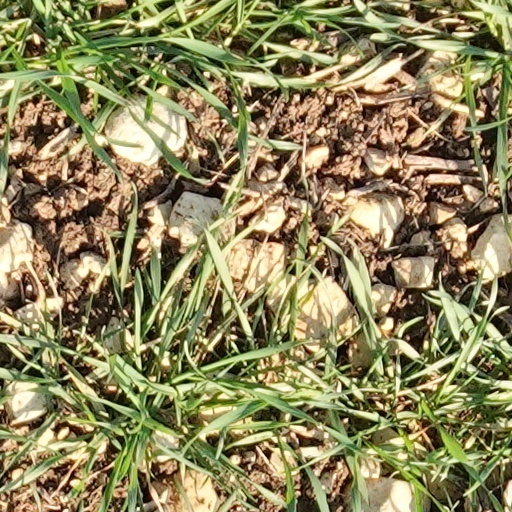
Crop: wheat